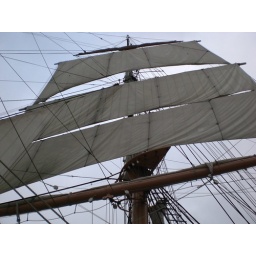
An old sail boat in San Diego Harbor